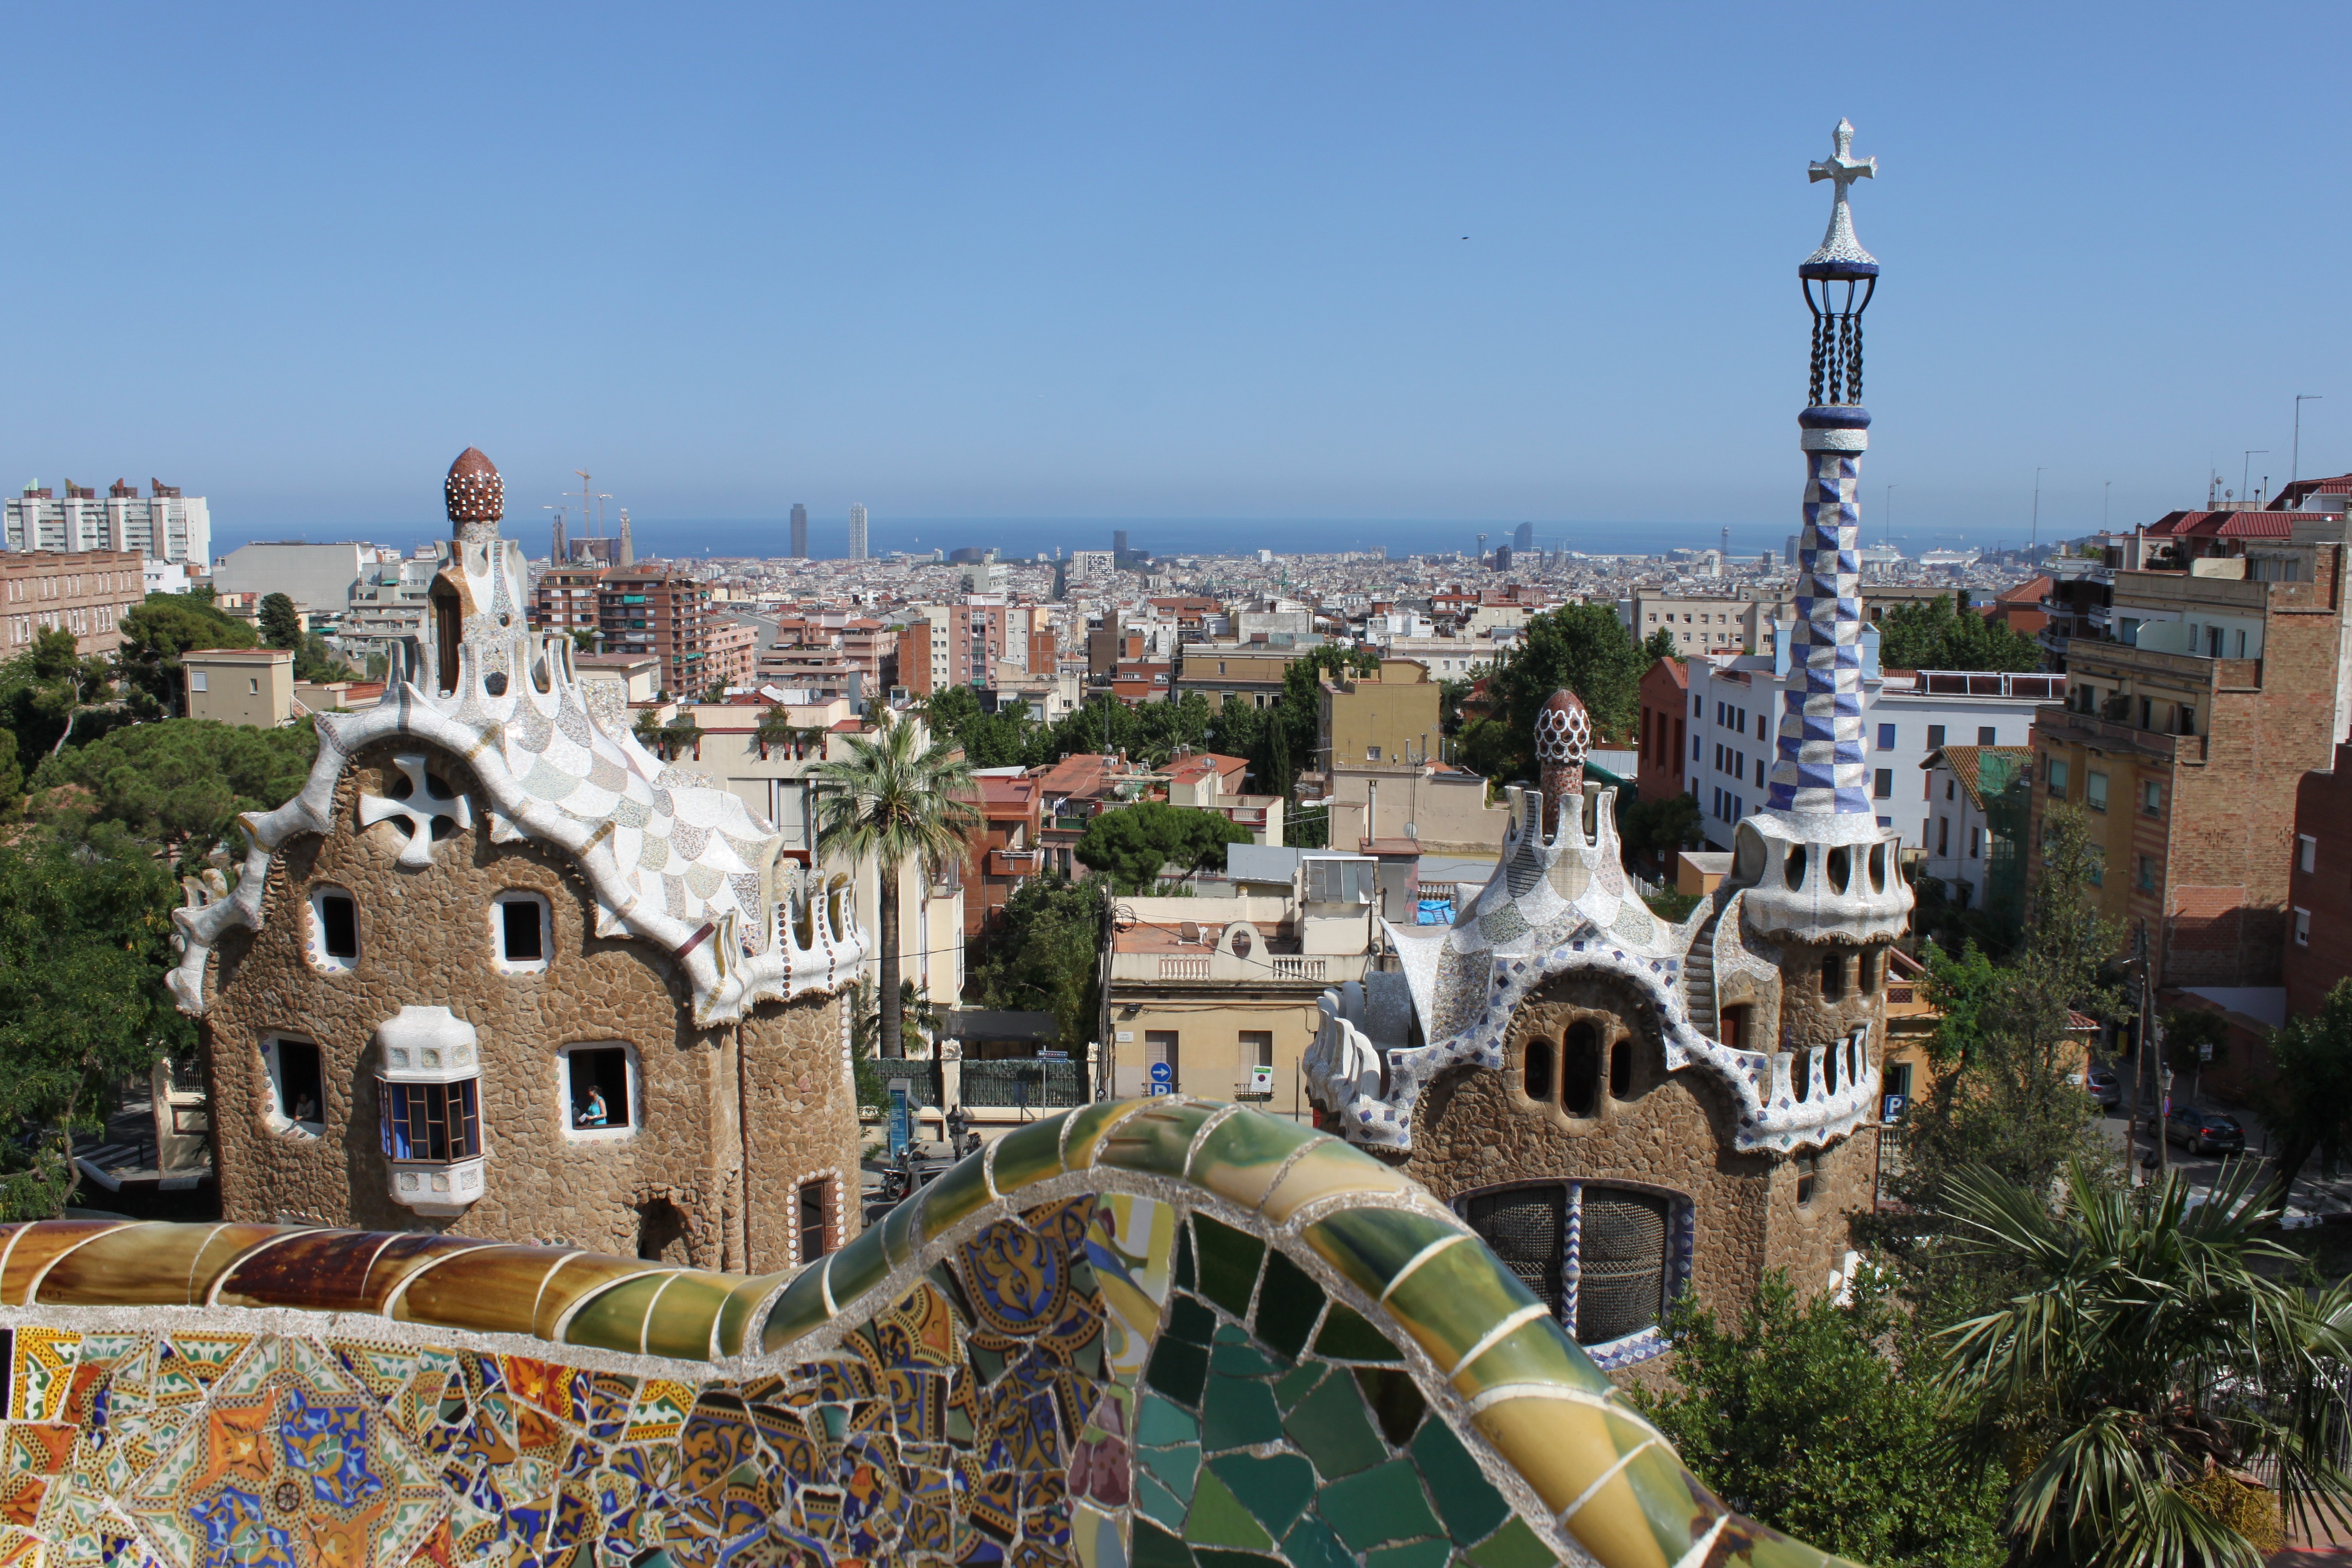
town, city, cityscape, vacation, amusement park, tower, park, landmark, tourism, barcelona, spain, gaudi, town square, human settlement, parc guell